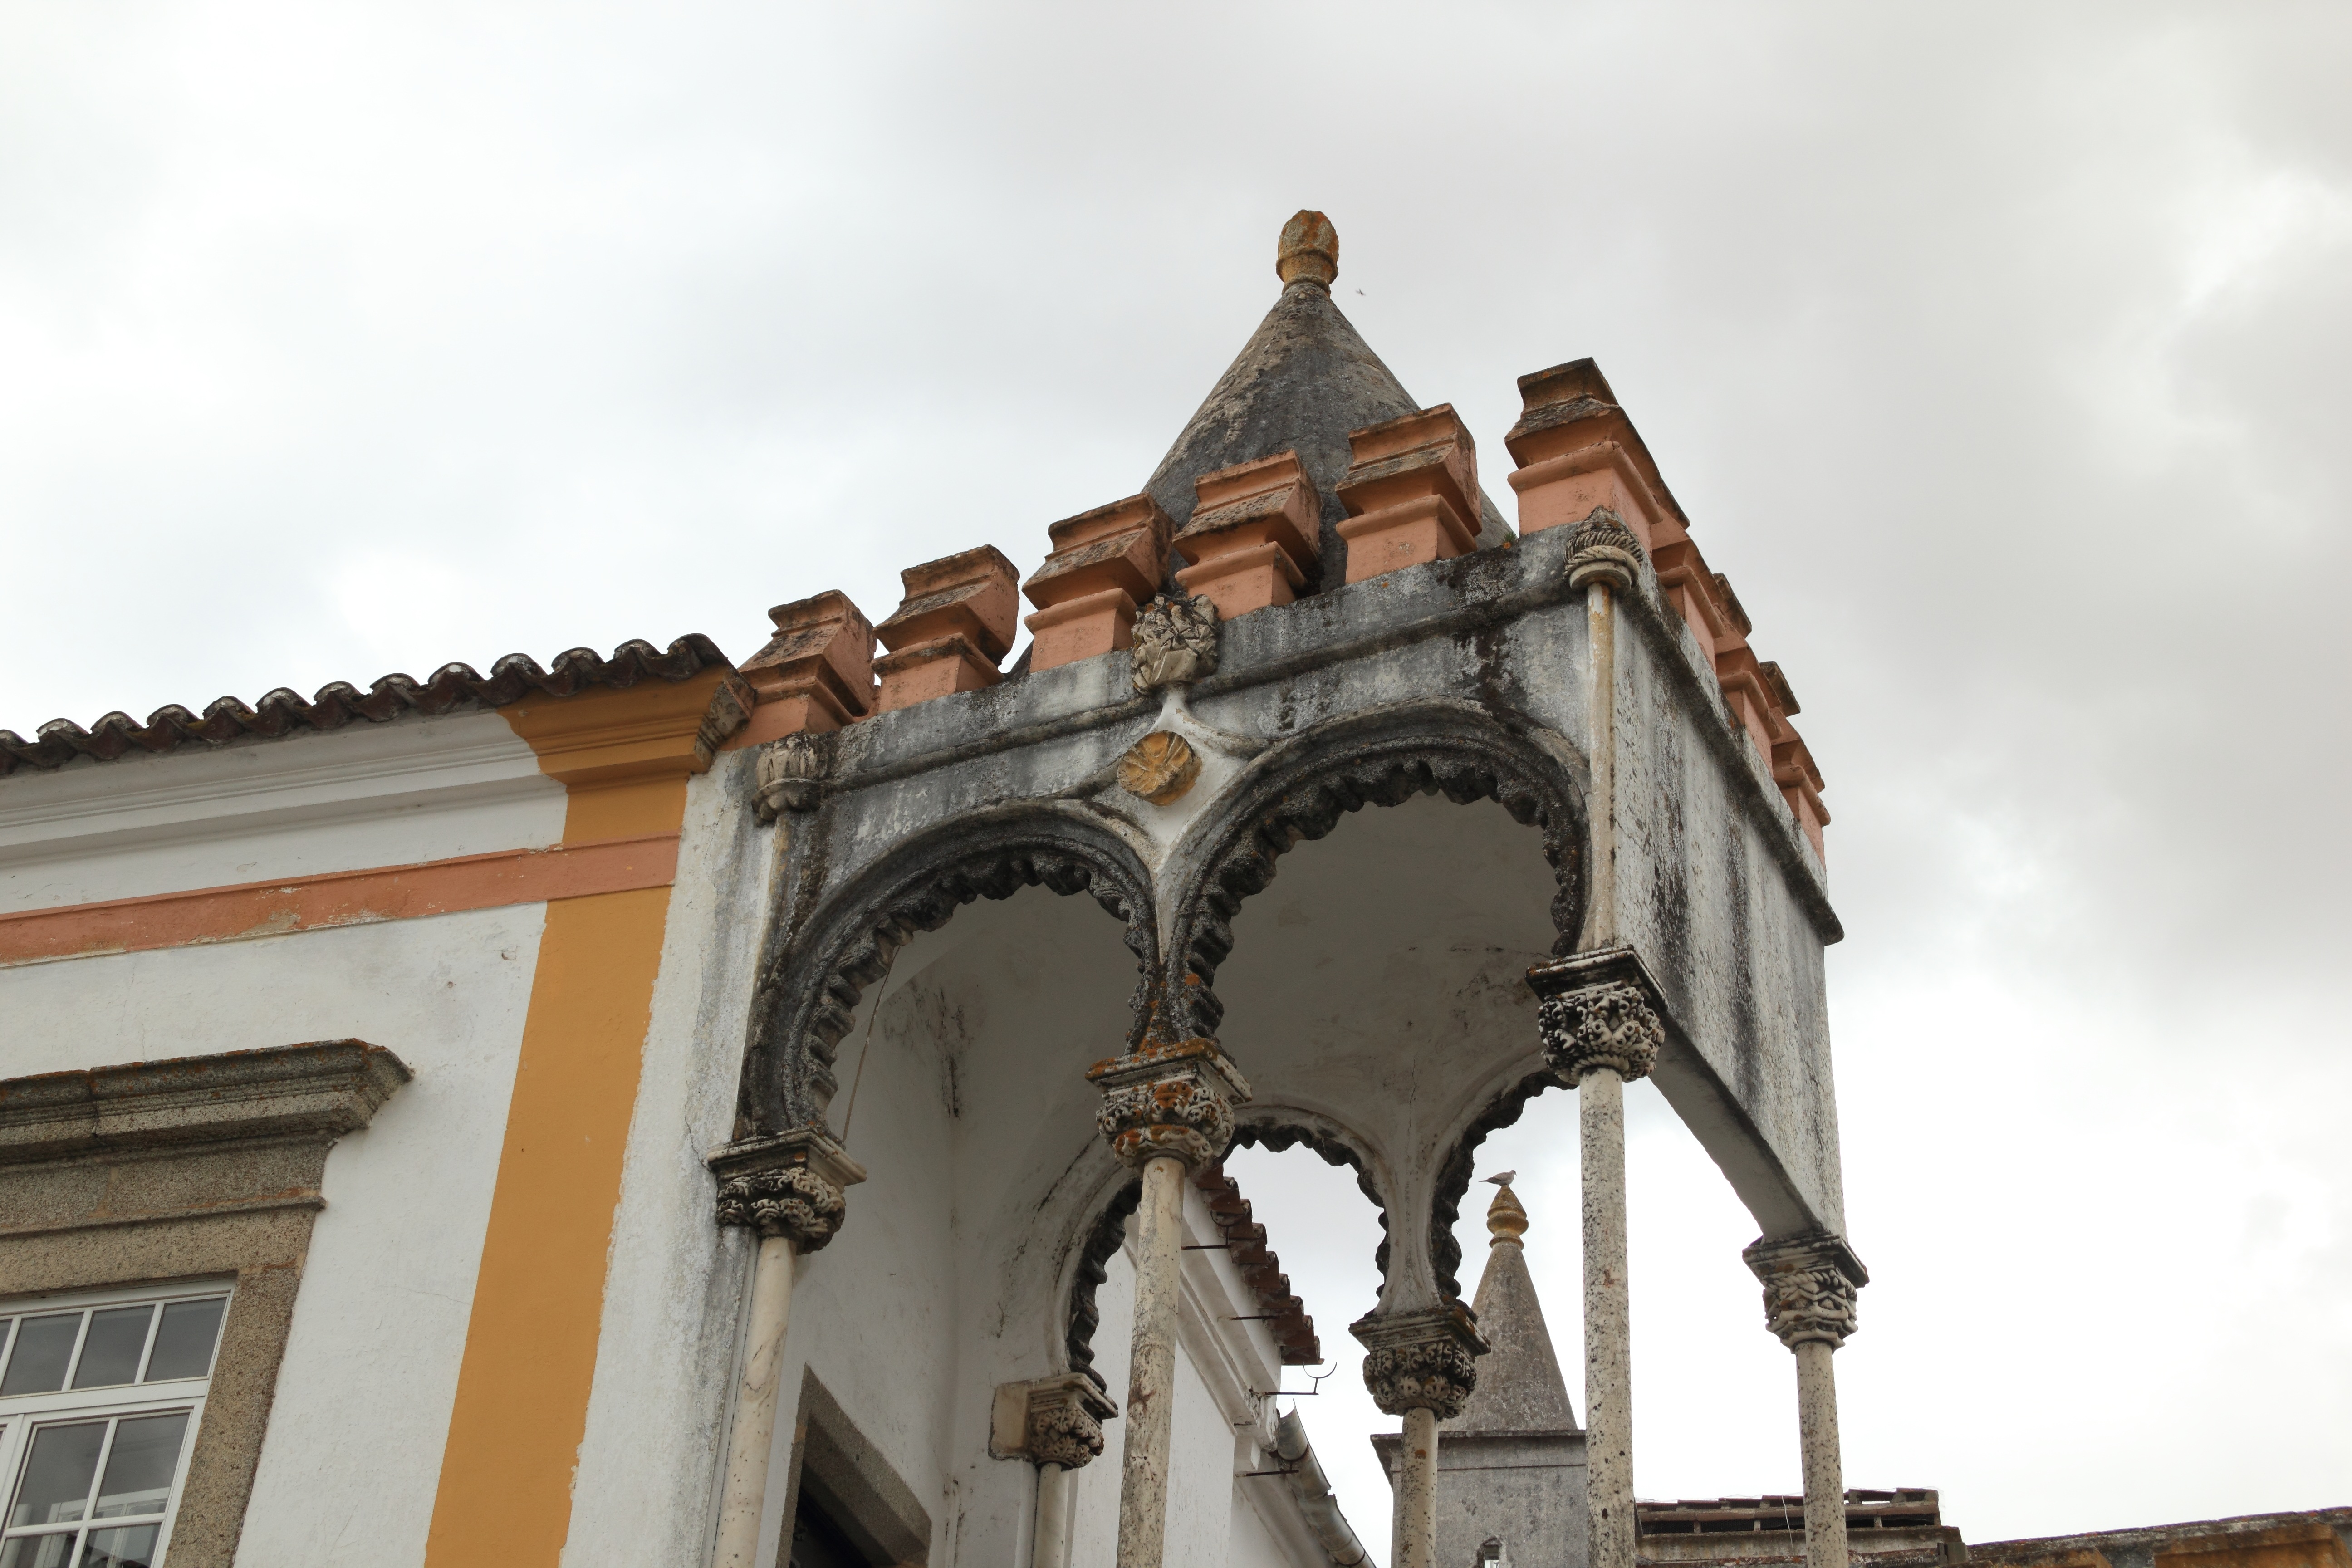
architecture, street, building, arch, landmark, facade, place of worship, temple, portugal, evora, ancient history